Gallager carbine

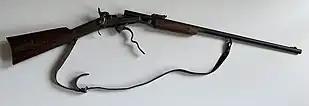
Right side - Gallager

After being withdrawn from the US Army's armament, Gallager carbines found their way into the civilian market.